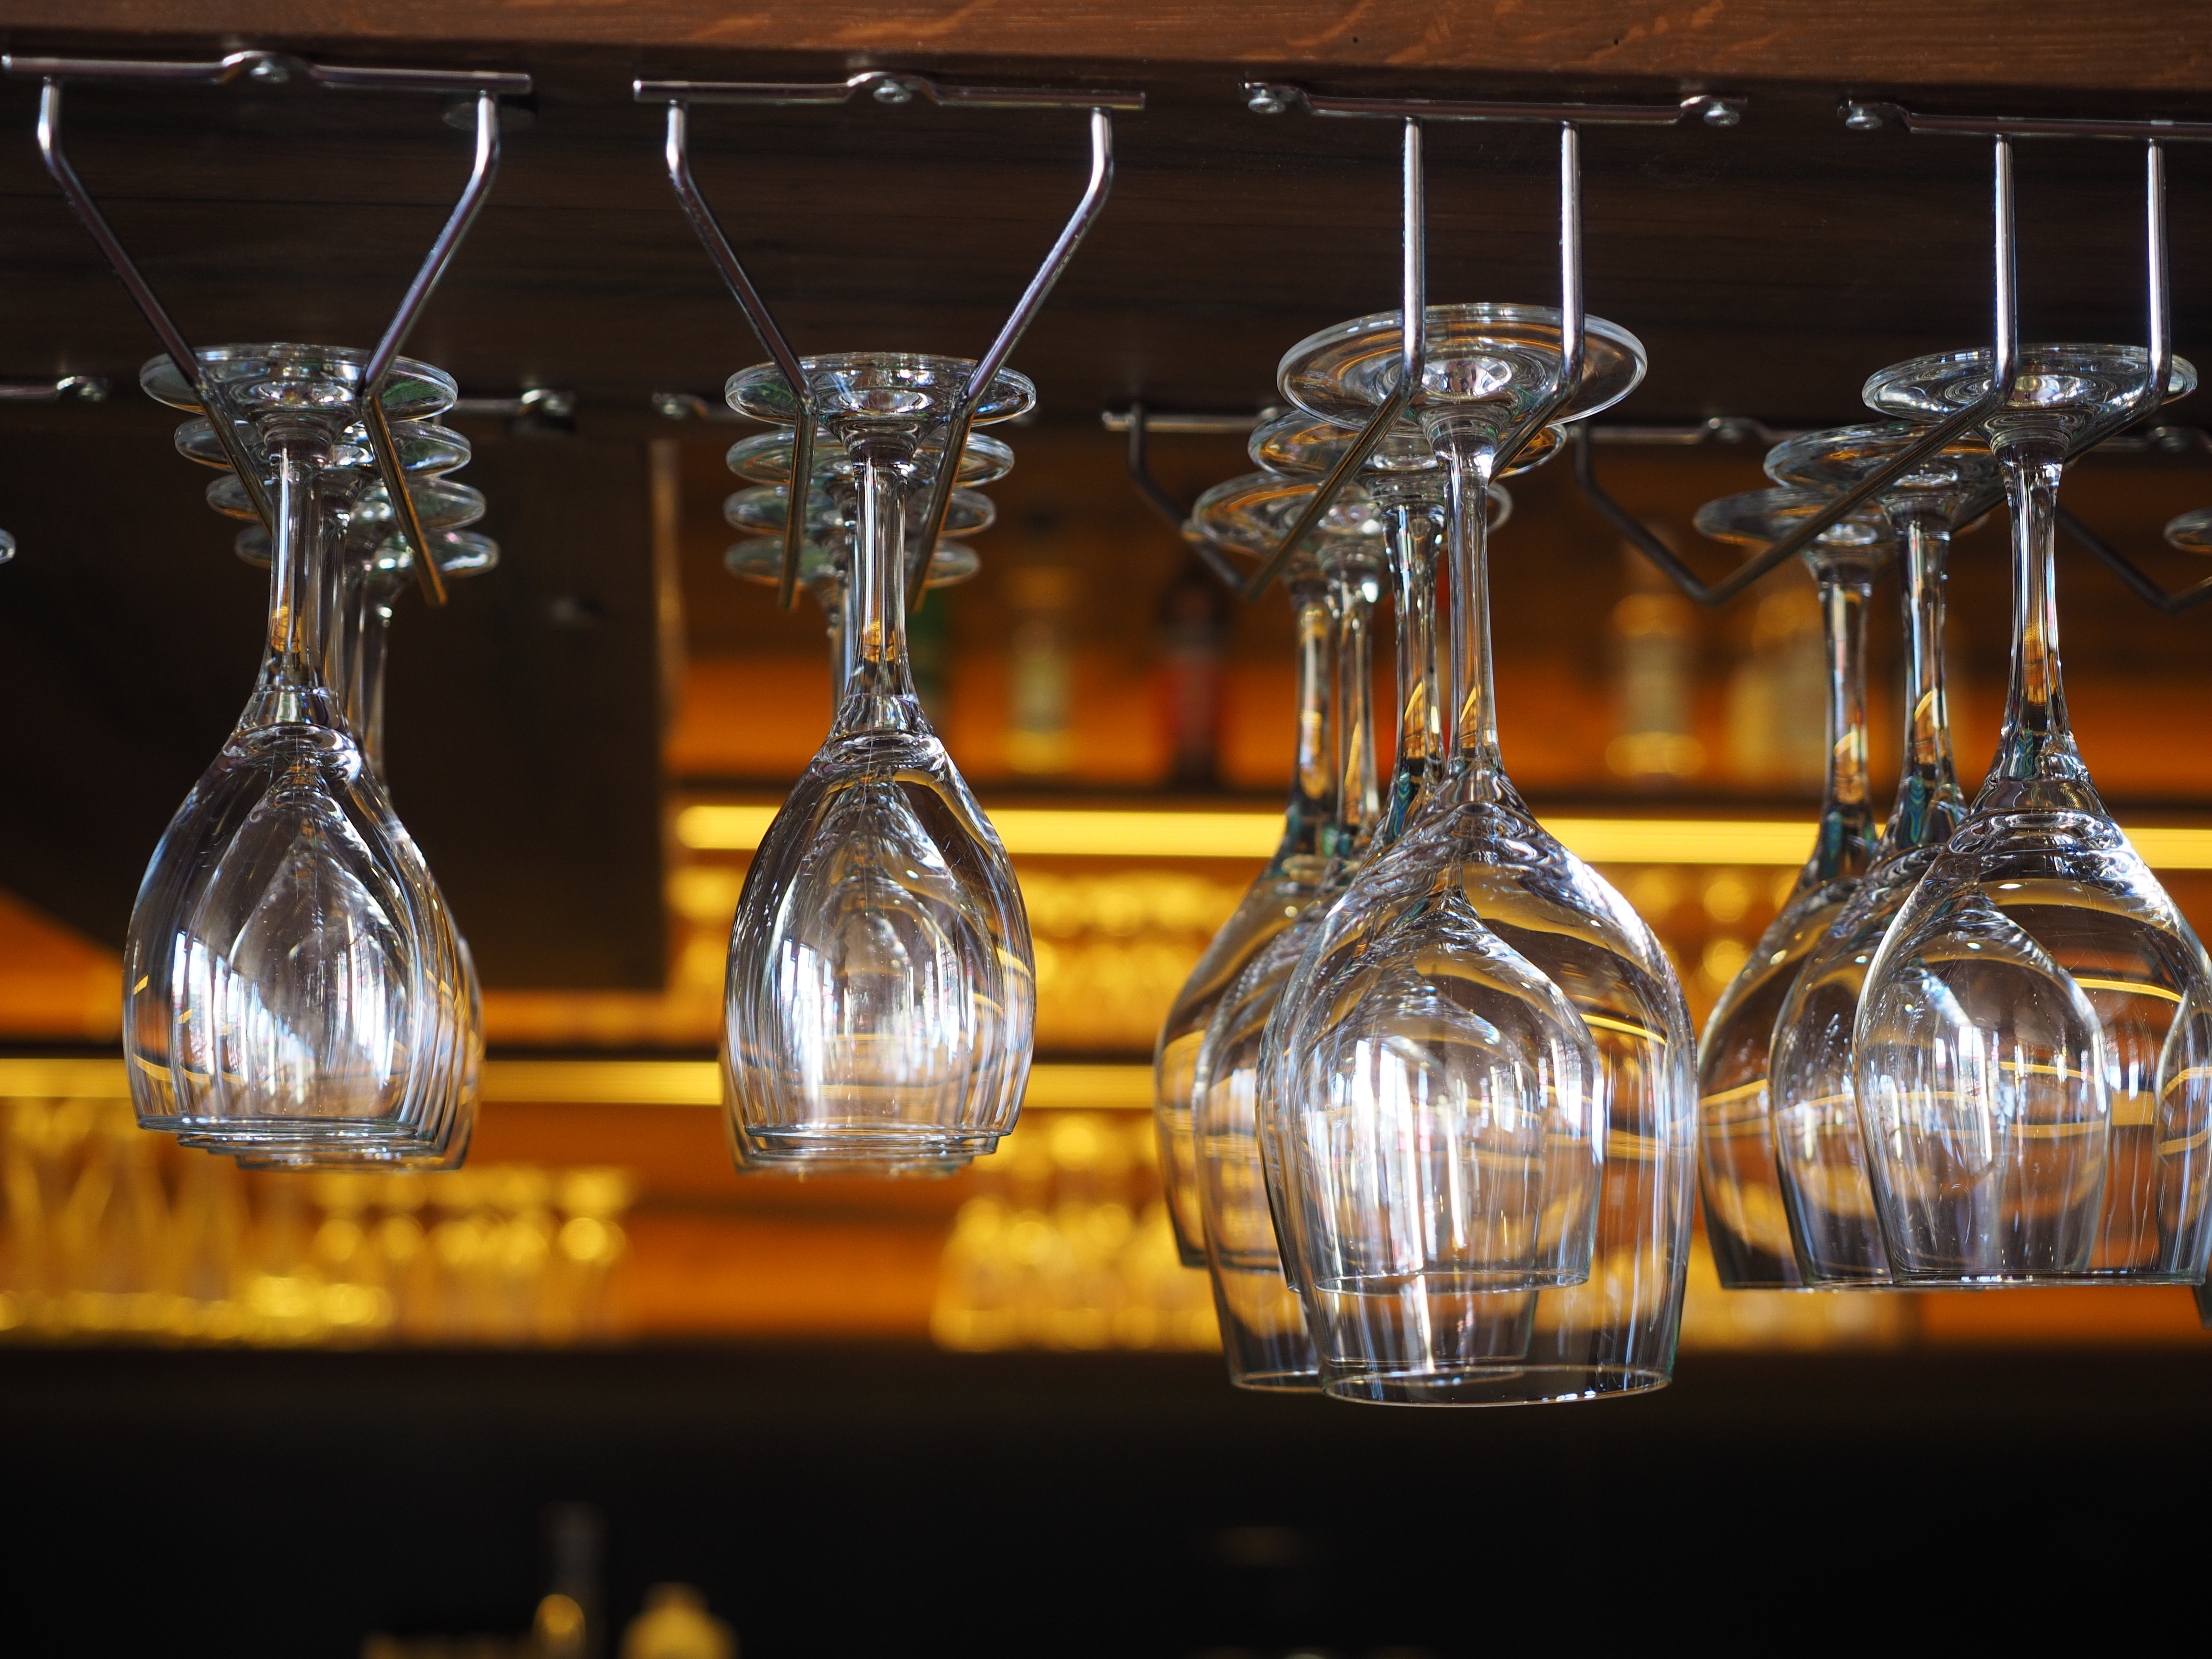
glass, counter, drink, bottle, lighting, glass bottle, transparent, glasses, gastronomy, practical, facilities, setup, still life photography, glasses holder, glass rail, at your fingertips, drinkware